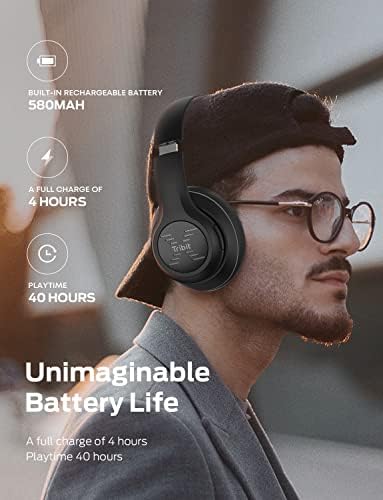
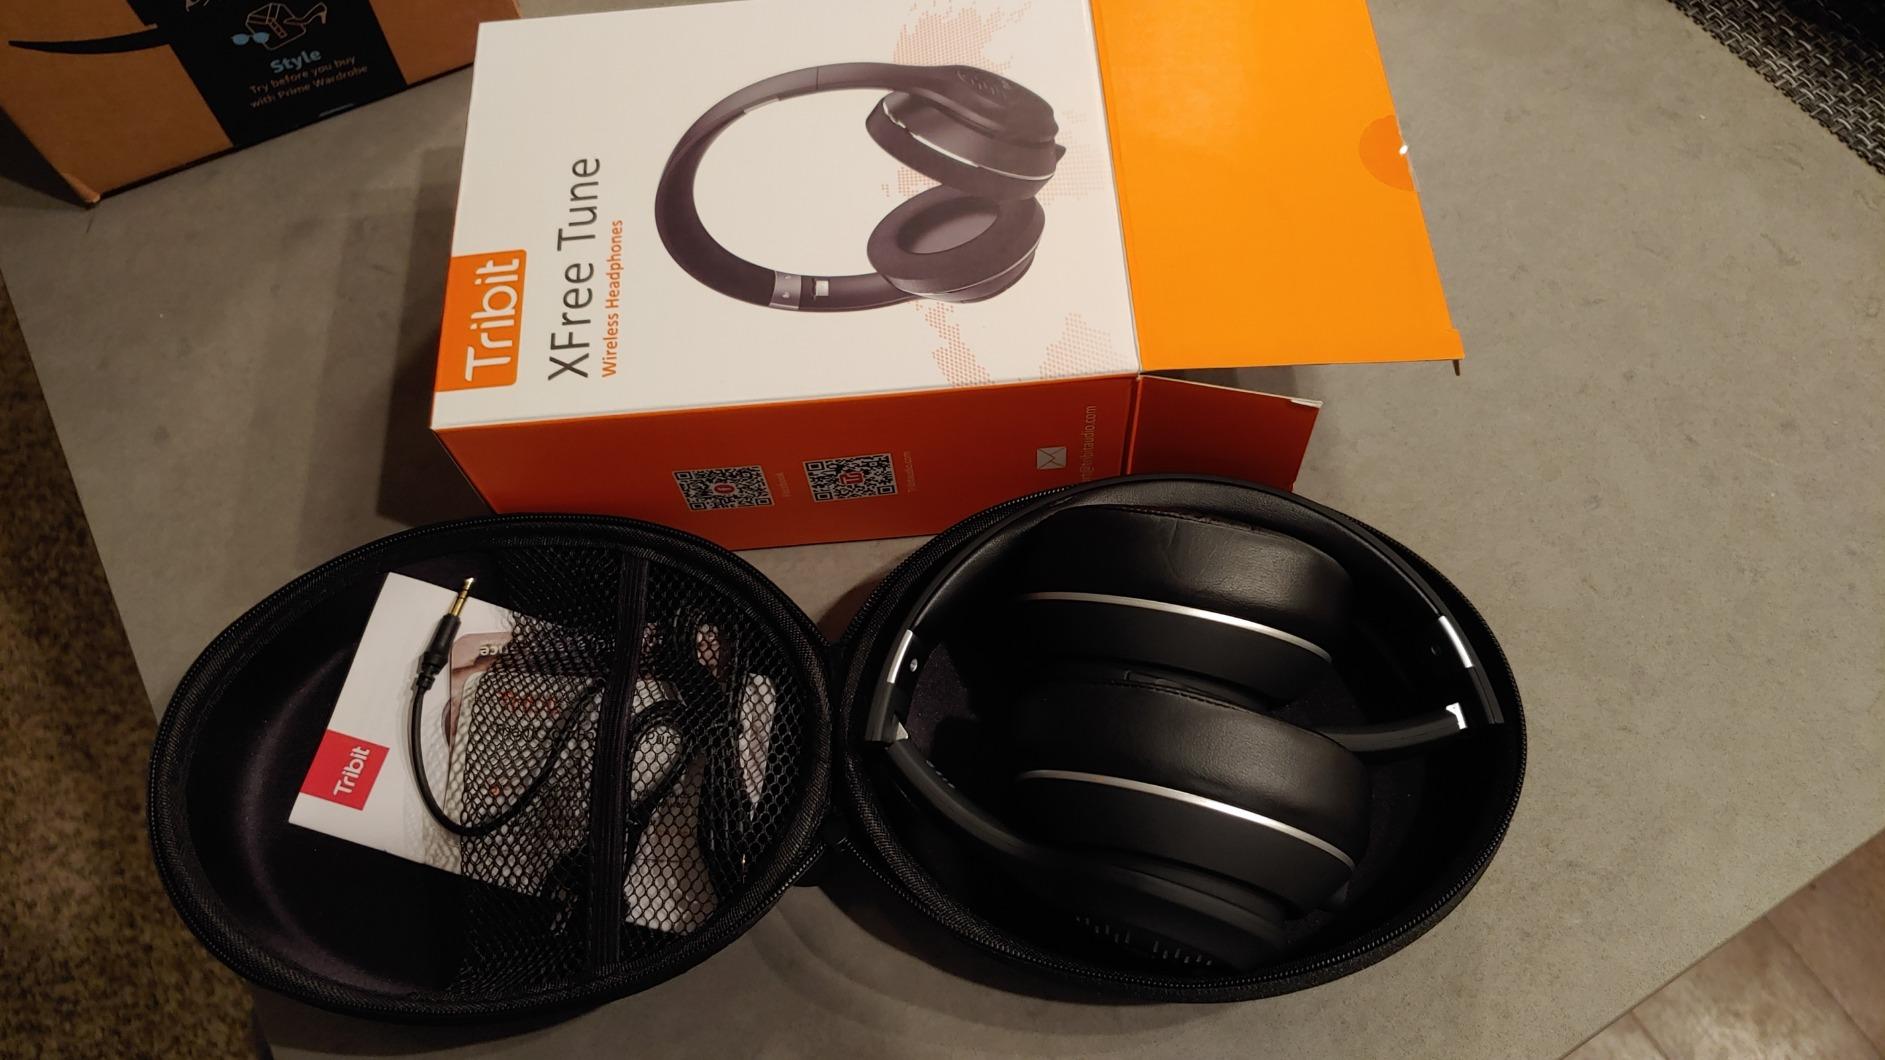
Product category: headphones
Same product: yes